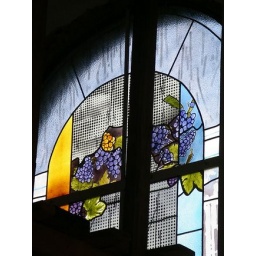
Stained glass window in Kretingale Evangelic Lutheran church, Lithuania.